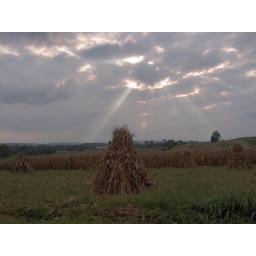
A fodder shock standing against the evening sky at an Amish farm in Orange County, Indiana.